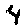
Label: 4